Marian apparition

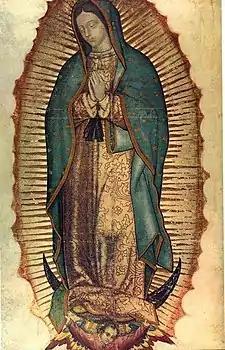
Our Lady of Guadalupe is widely considered integral to the cultural identity of Mexico and Latin American culture.

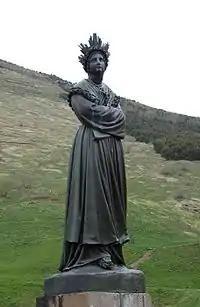
Statue of Our Lady of La Salette, an 1846 apparition reported to have occurred in France

Some apparitions are one-time events, such as Our Lady of La Salette (France, 1846). Others recur over an extended period, such as Our Lady of Laus (France, 17th/18th centuries), whose seer claimed 54 years of appearances. Public, serial apparitions (in which a seer not only says that they have experienced a vision, but that they expect it will reoccur, causing people to gather to observe) appear to be a relatively recent phenomenon; up until about the seventeenth century, most reported apparitions happened when the individual was alone, or at least no one else was aware of its occurrence.